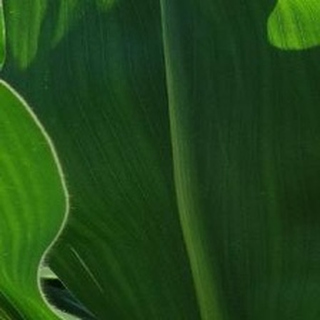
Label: healthy_corn